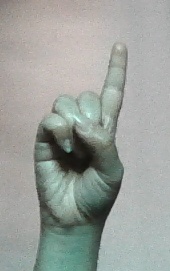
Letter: bb